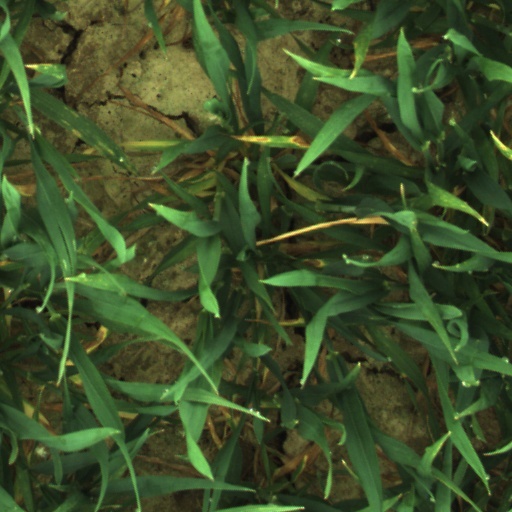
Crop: wheat